Gnana Soundari (Gemini film)

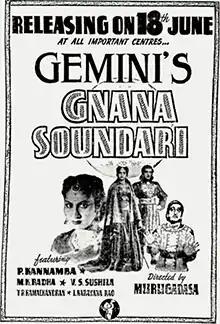
Theatrical release poster

Gnana Soundari is a 1948 Indian Tamil-language film produced by Gemini Studios. A film by the same name and with a same story (Gnana Soundari) but with a different cast and crew was produced by Citadel Studios and was running successfully when this film was released. This film was a flop and the producer withdrew it from circuits.